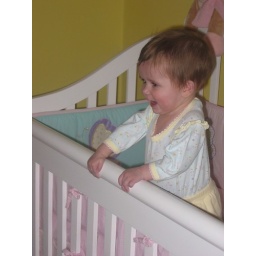
Big girl standing in her crib